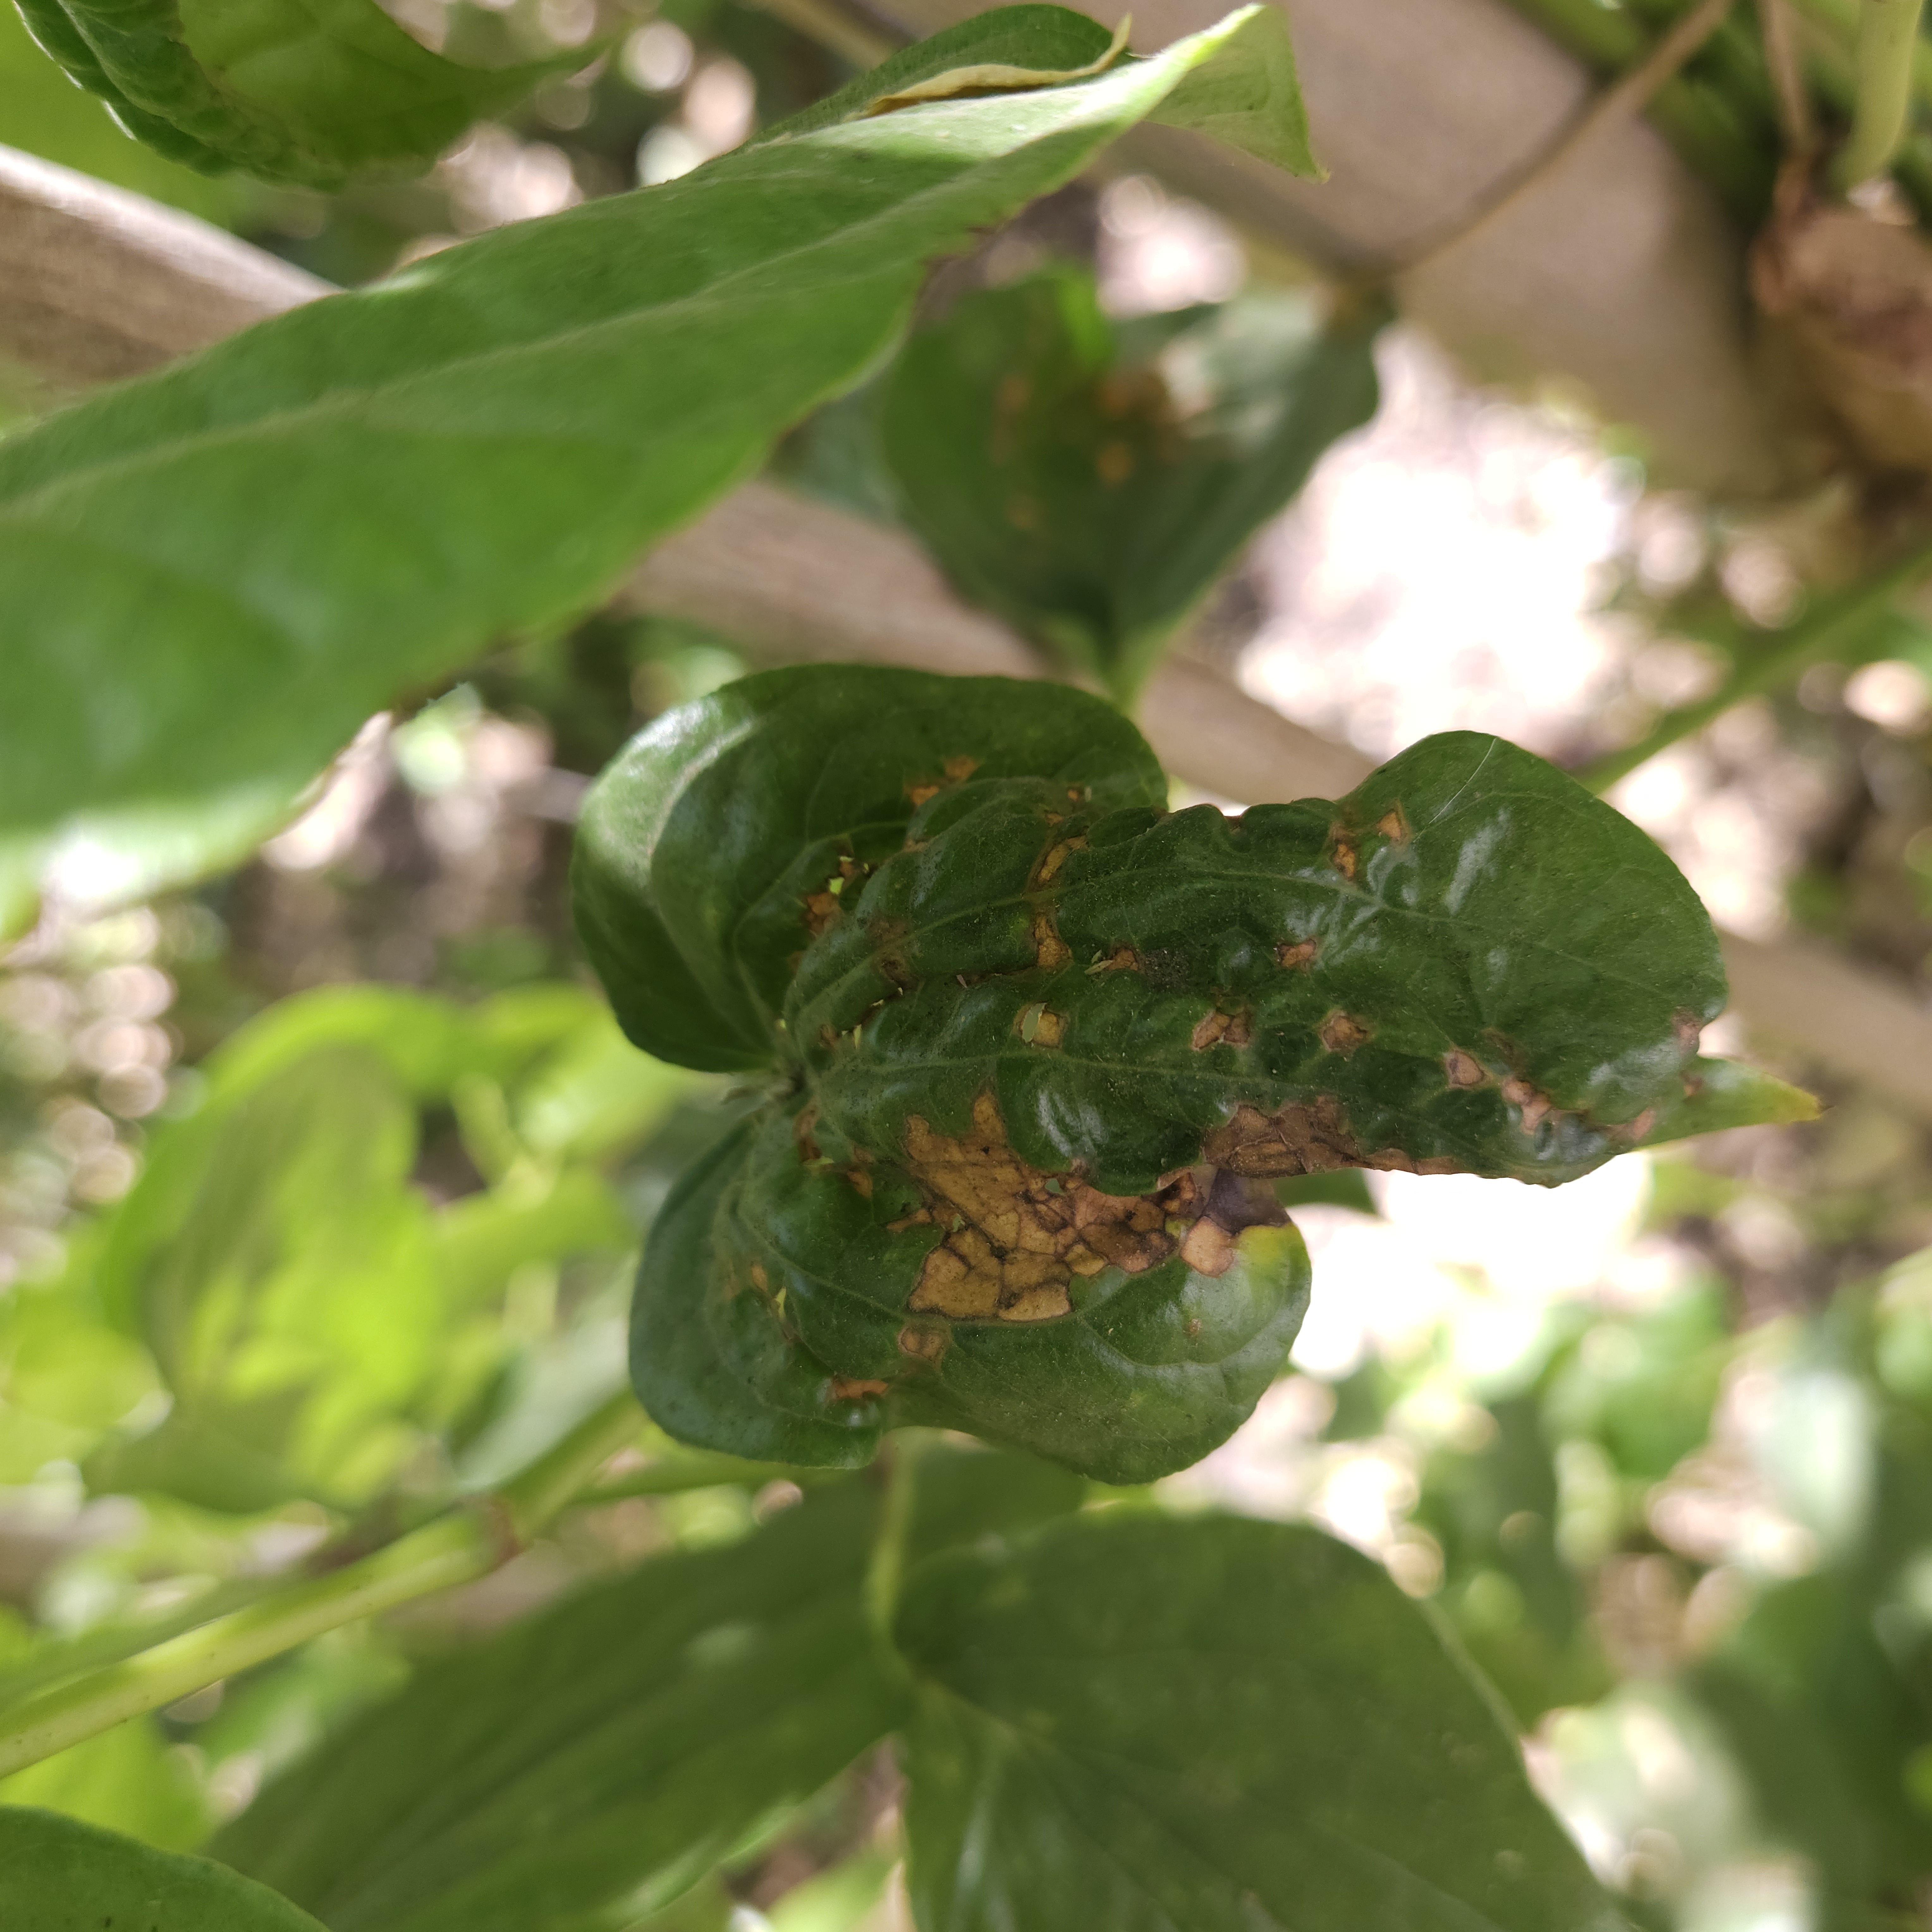
Label: Diseased